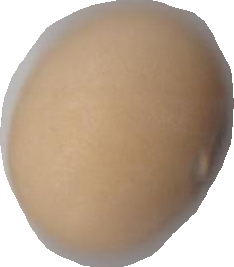
Variety: Anjasmoro